Talimali Band of Apalachee Indians

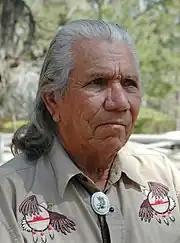
Gilmer Bennett (1932–2015), the late Chief of the Talimali Band of Apalachee

The Louisiana Office of Indian Affairs oversees state–tribal relations, and there are 11 state-recognized tribes in Louisiana Four federally recognized tribes are headquartered in Louisiana. State and Federal Recognition of Tribes serves as a tool to identify tribal communities that can exist as sovereign entities under the Trust Responsibility and is not a declaration of a tribe's historical legitimacy.